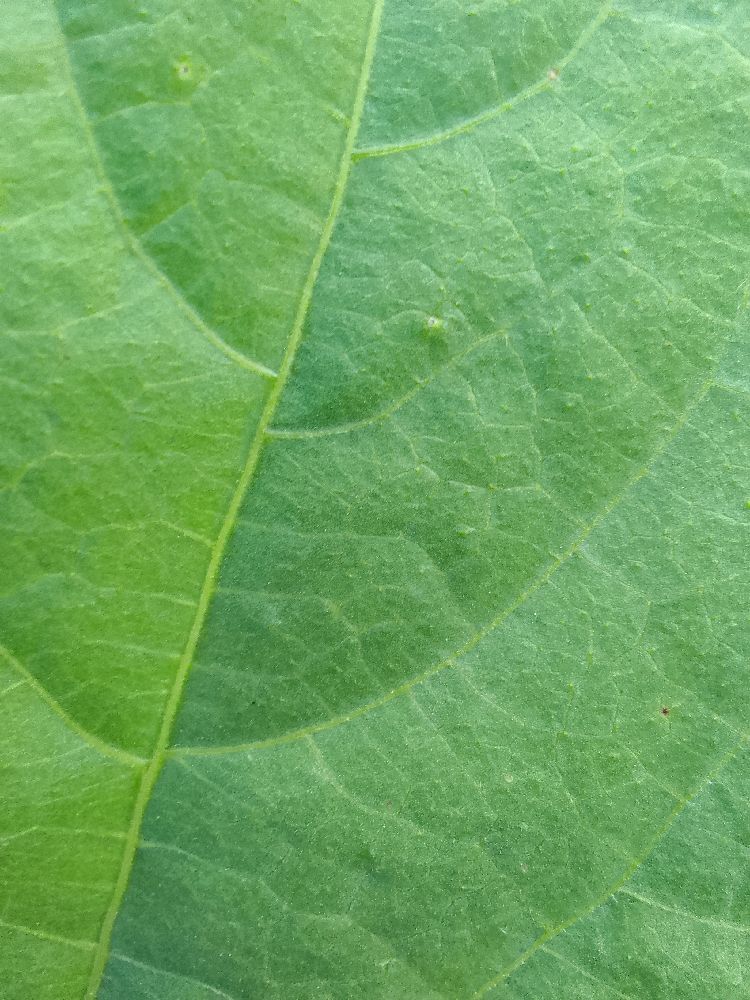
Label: healthy